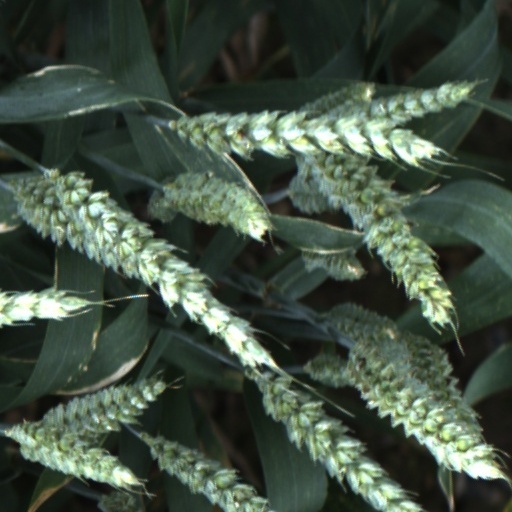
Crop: wheat